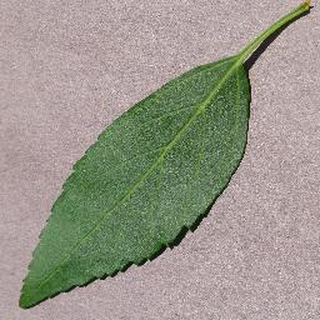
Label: healthy_cherry